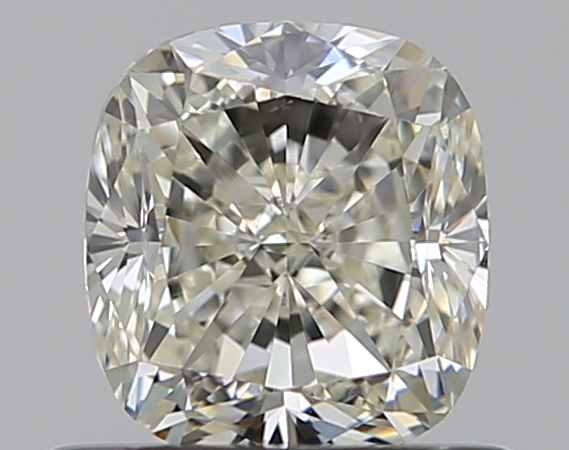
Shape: cushion
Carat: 0.7
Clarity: VS2
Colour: L
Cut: VG
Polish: EX
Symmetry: VG
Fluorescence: N
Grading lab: GIA
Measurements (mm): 5.15 x 4.71 x 3.37